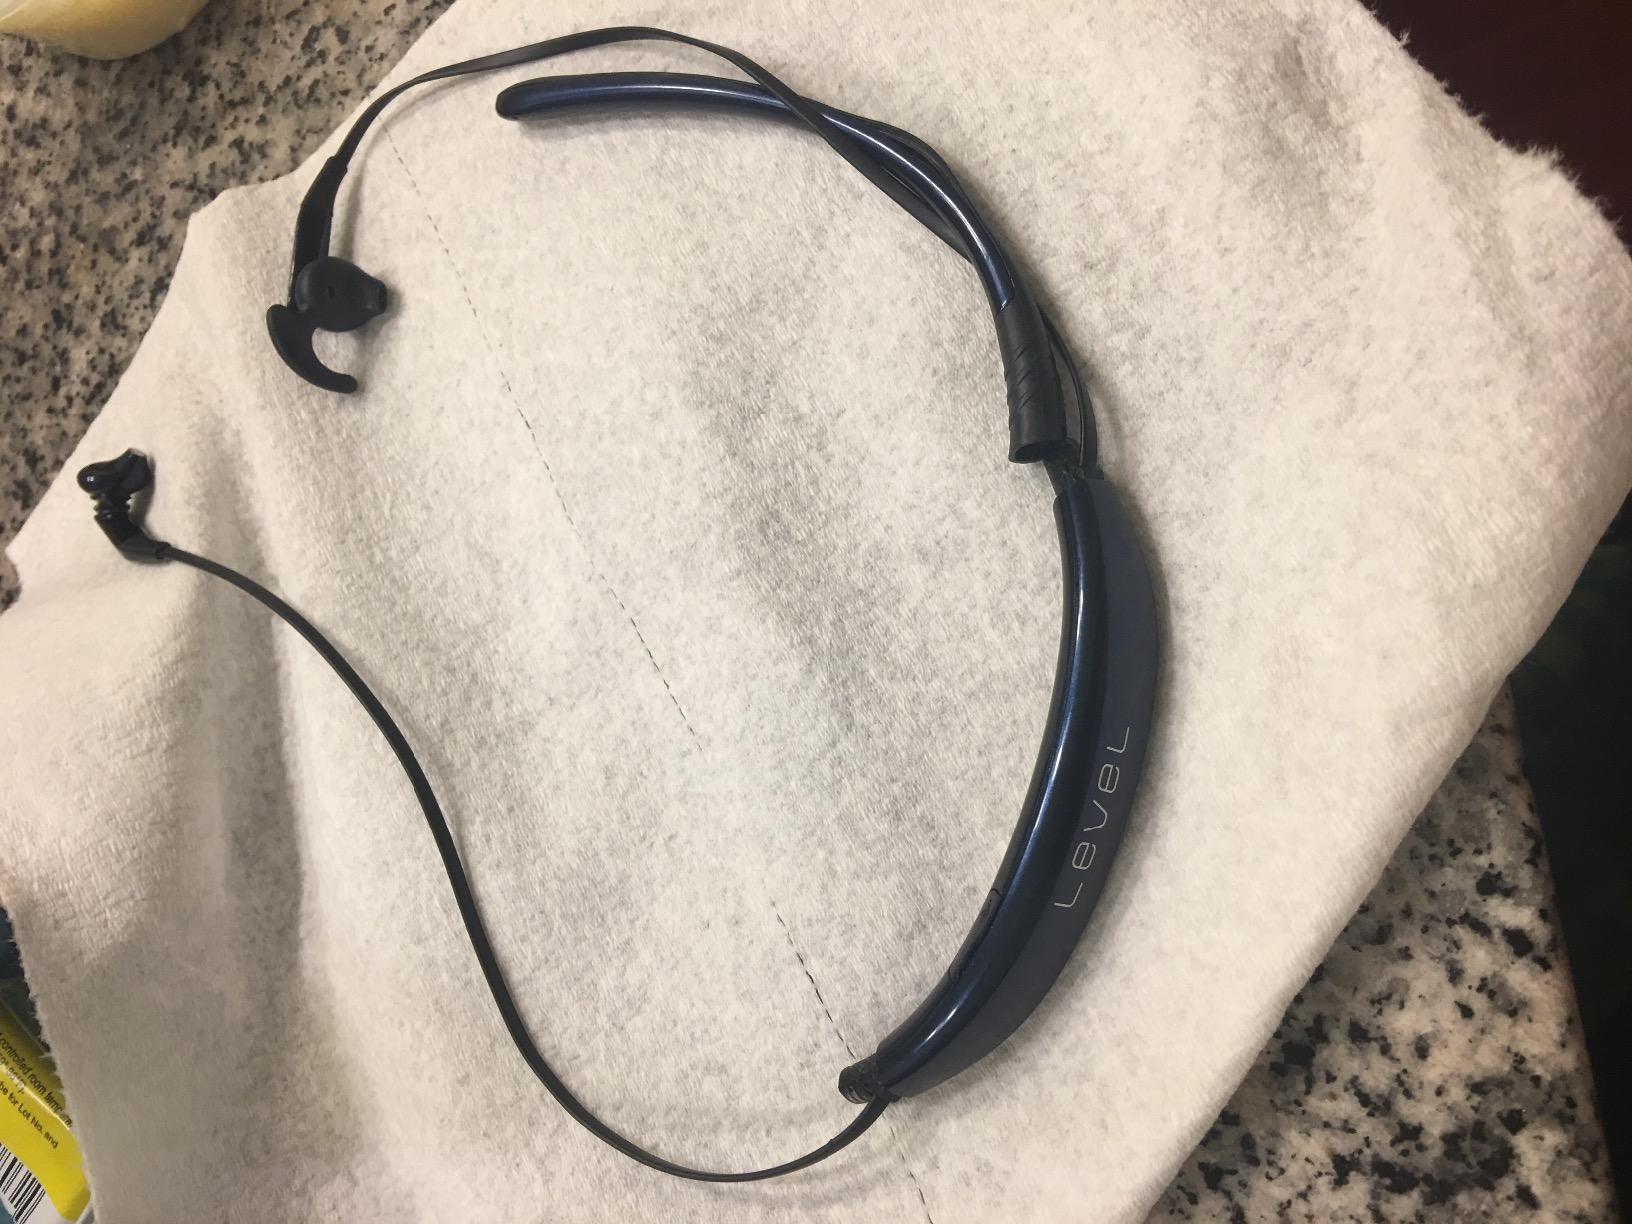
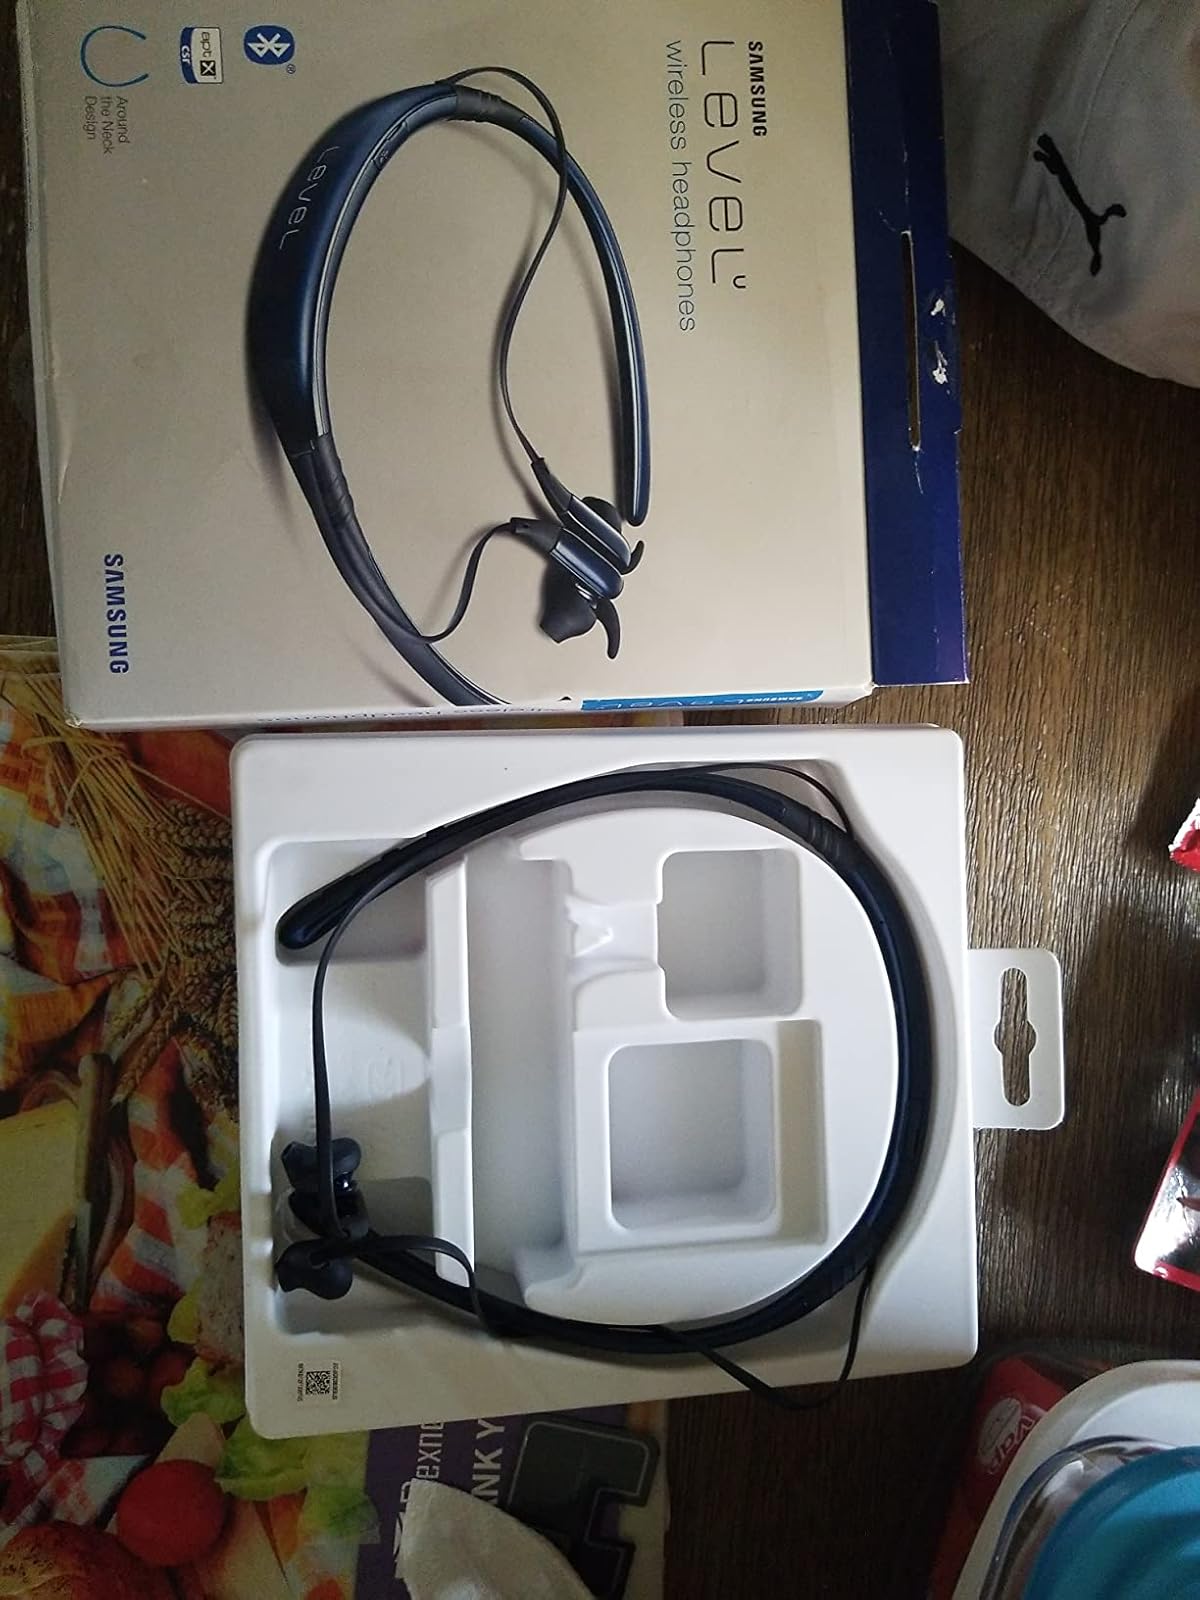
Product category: headphones
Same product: yes